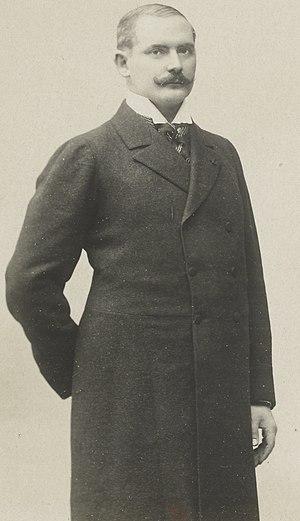
Exposition universelle de 1900